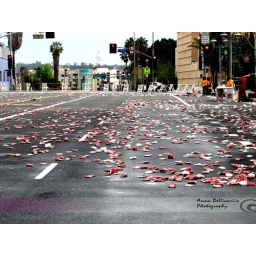
Lots of water cups....The street was spotless within the hour!